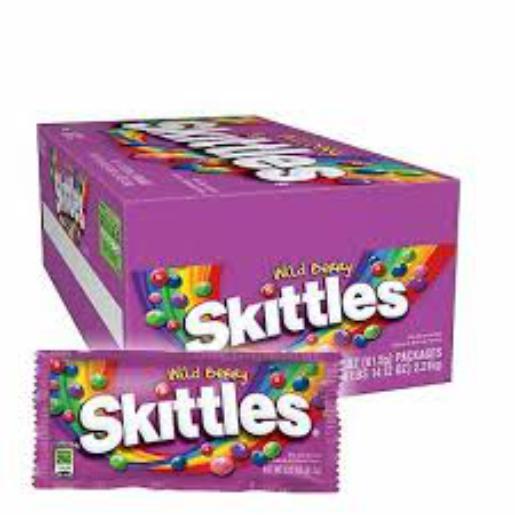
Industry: Food